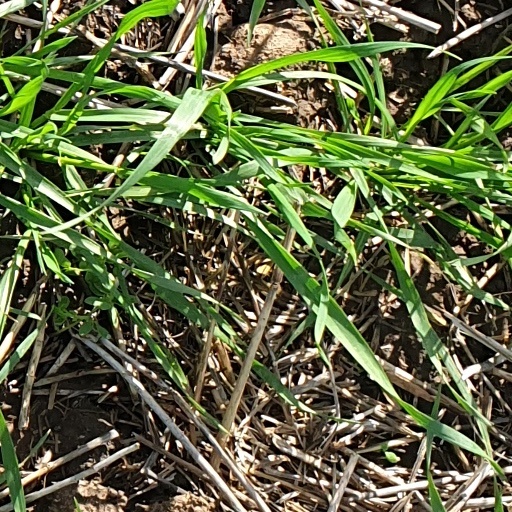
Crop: wheat